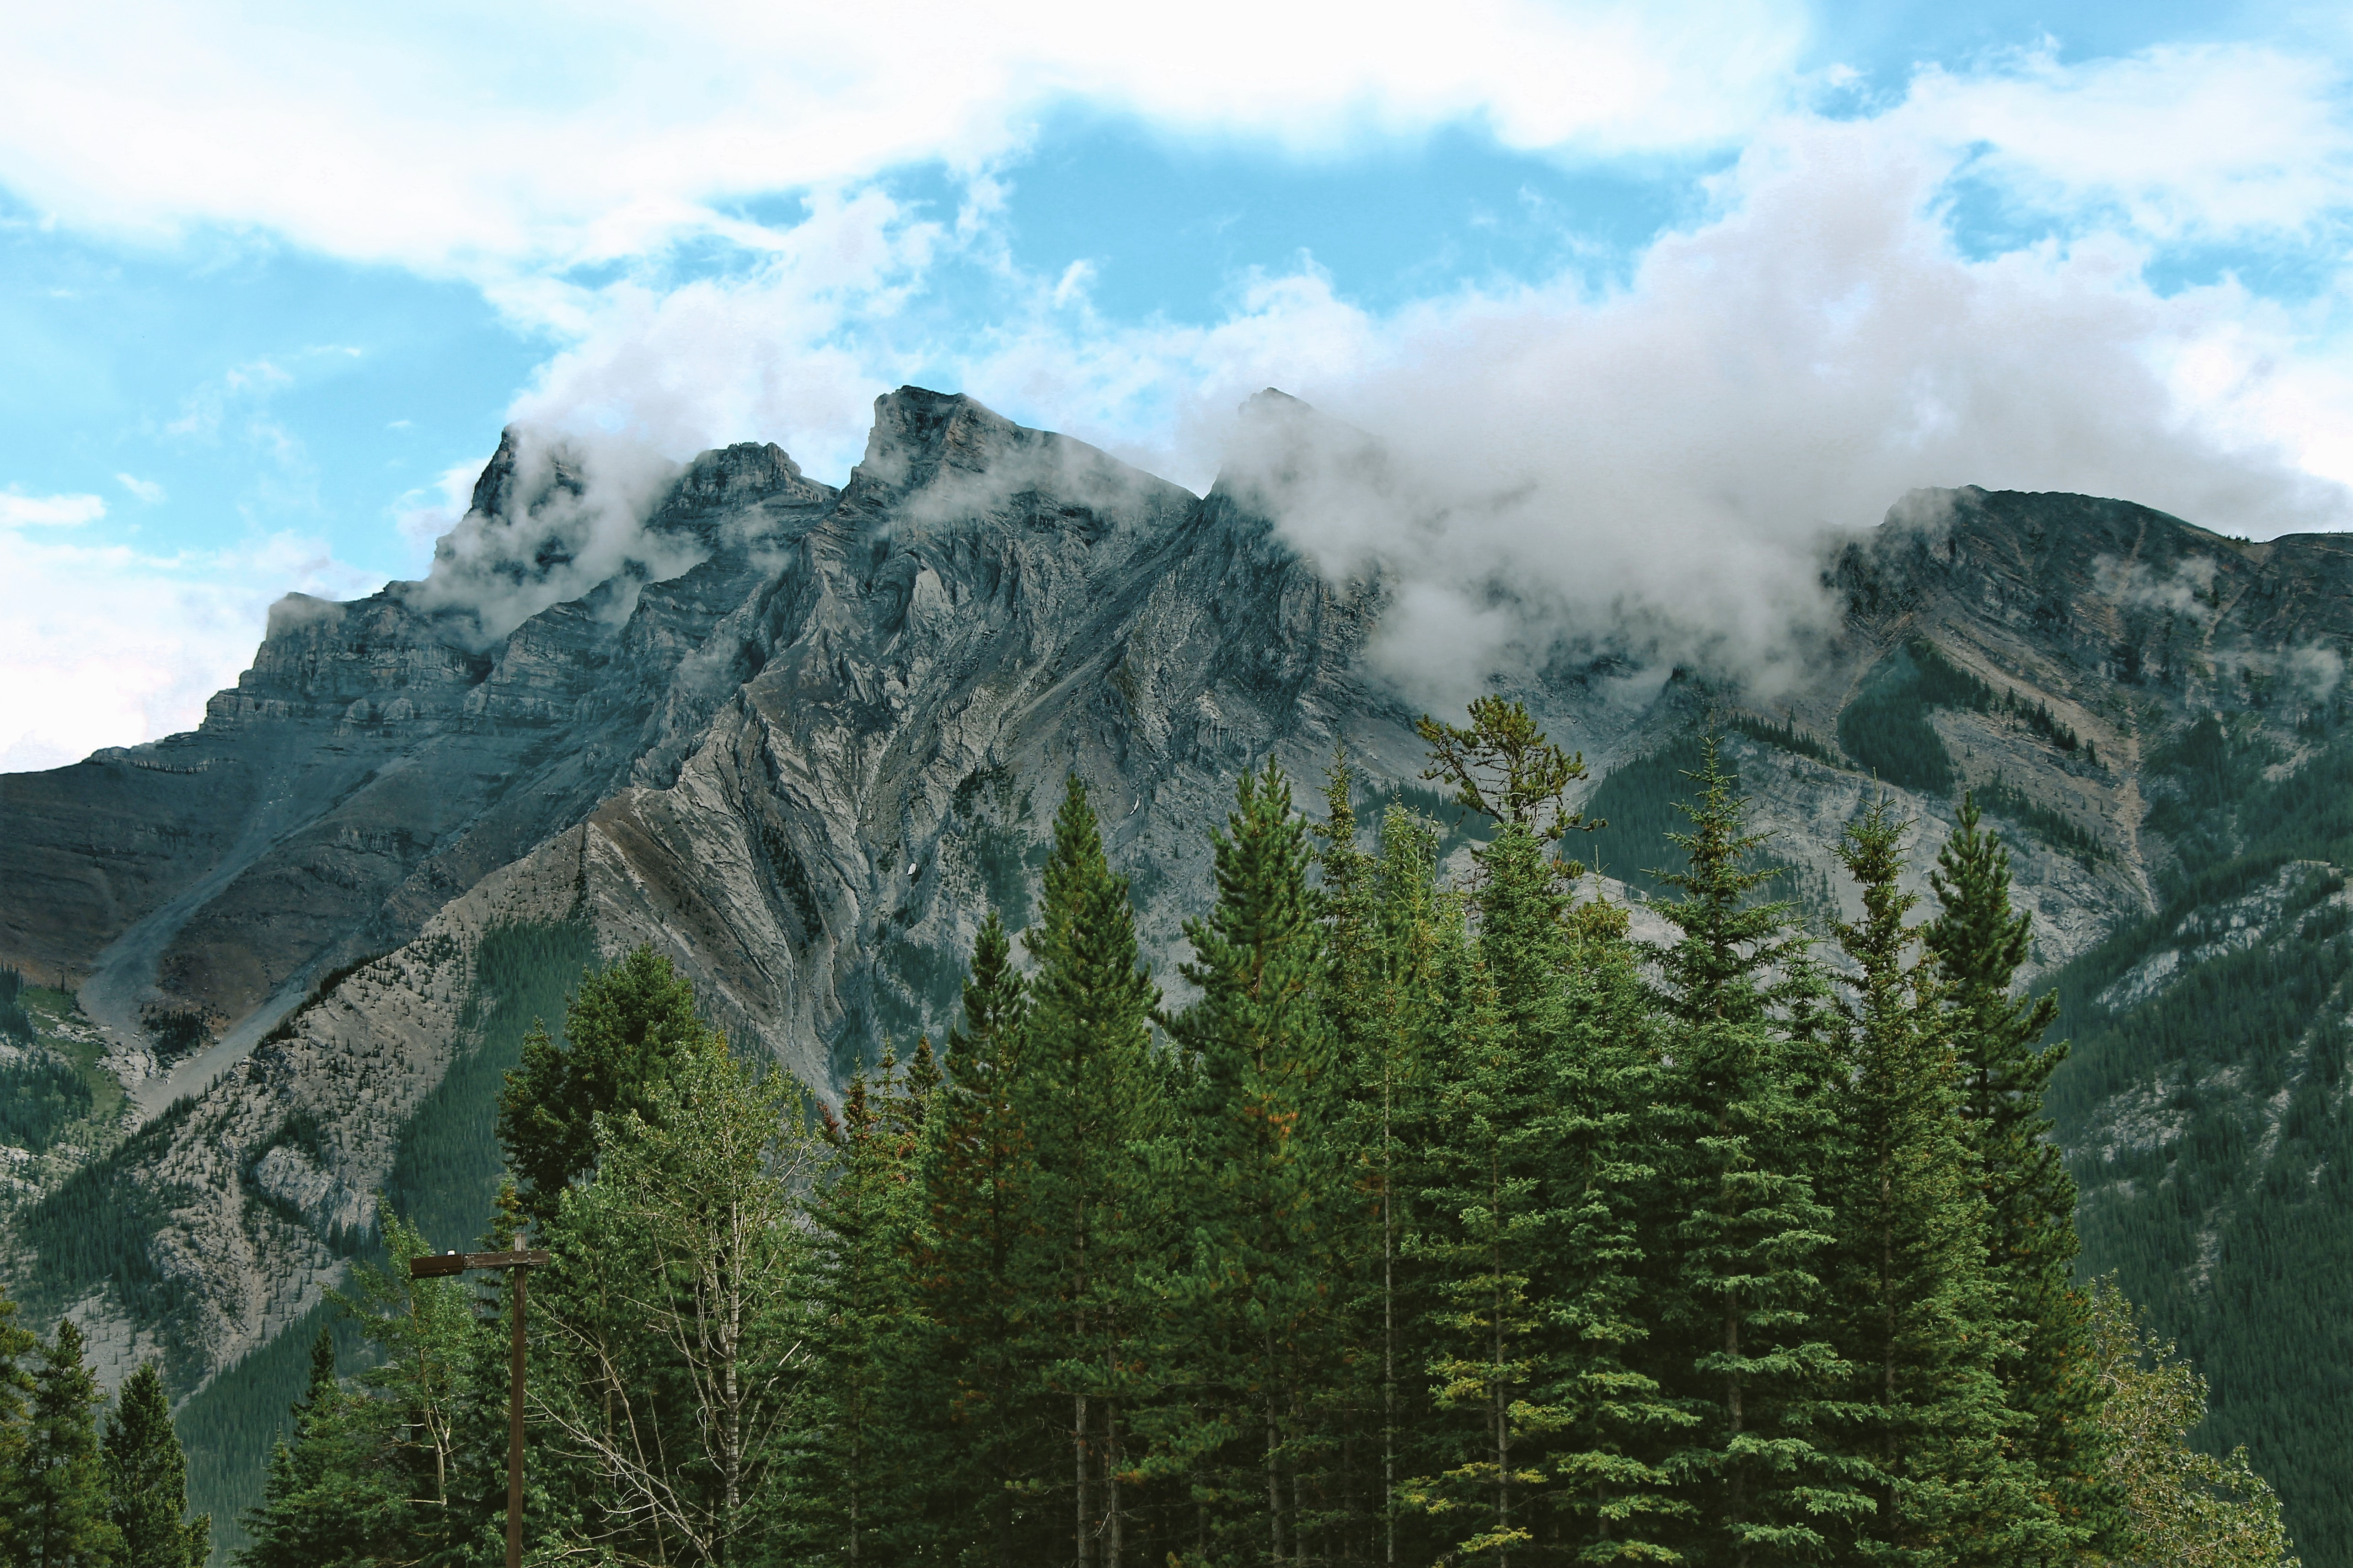
landscape, tree, nature, forest, wilderness, mountain, hill, adventure, valley, mountain range, terrain, national park, ridge, summit, alps, plateau, ecosystem, landform, mountain pass, geographical feature, atmospheric phenomenon, mountainous landforms